Question: When is the plane on the beach?
Tambaya: Yaushe jirgin ƙasa yake bakin ruwa?
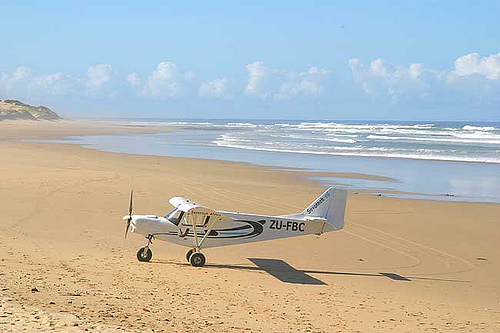
Answer: Daytime.
Amsa: Tsakar rana.